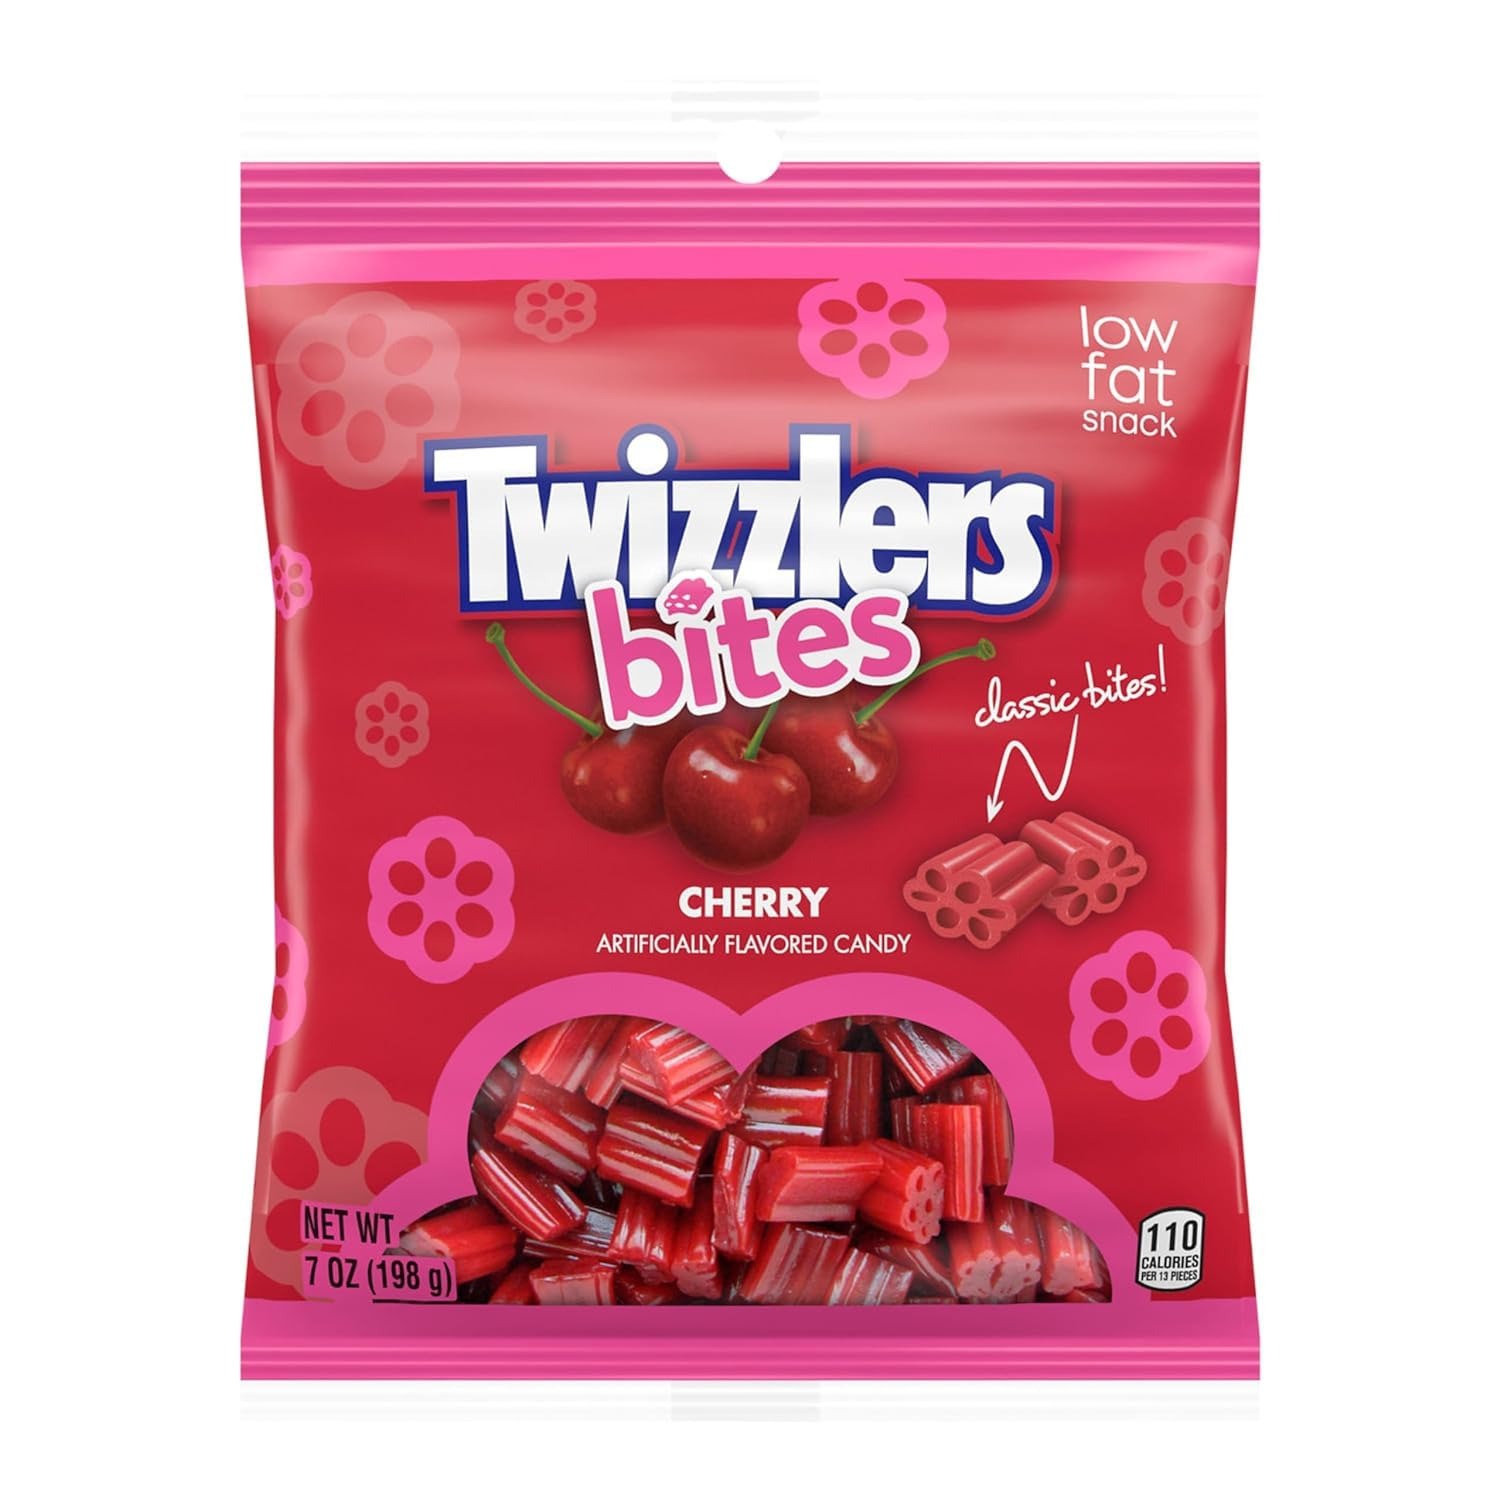
Item Name: TWIZZLERS Bites, Cherry Flavored Licorice Candy (Pack of 2)
Bullet Point 1: Cherry Flavored: Enjoy the sweet cherry flavor in every bite
Bullet Point 2: Kosher Certified: Made with kosher ingredients and certified kosher
Bullet Point 3: Pastille Form: Twisted pastille shape that melts in your mouth
Bullet Point 4: Red Color: Vibrant cherry red color adds fun to snacking
Bullet Point 5: 2 Pieces Per Pack: Get 2 Twizzlers licorice pastilles per package
Value: 9.9
Unit: Ounce

Price: 14.2